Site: brandenburg
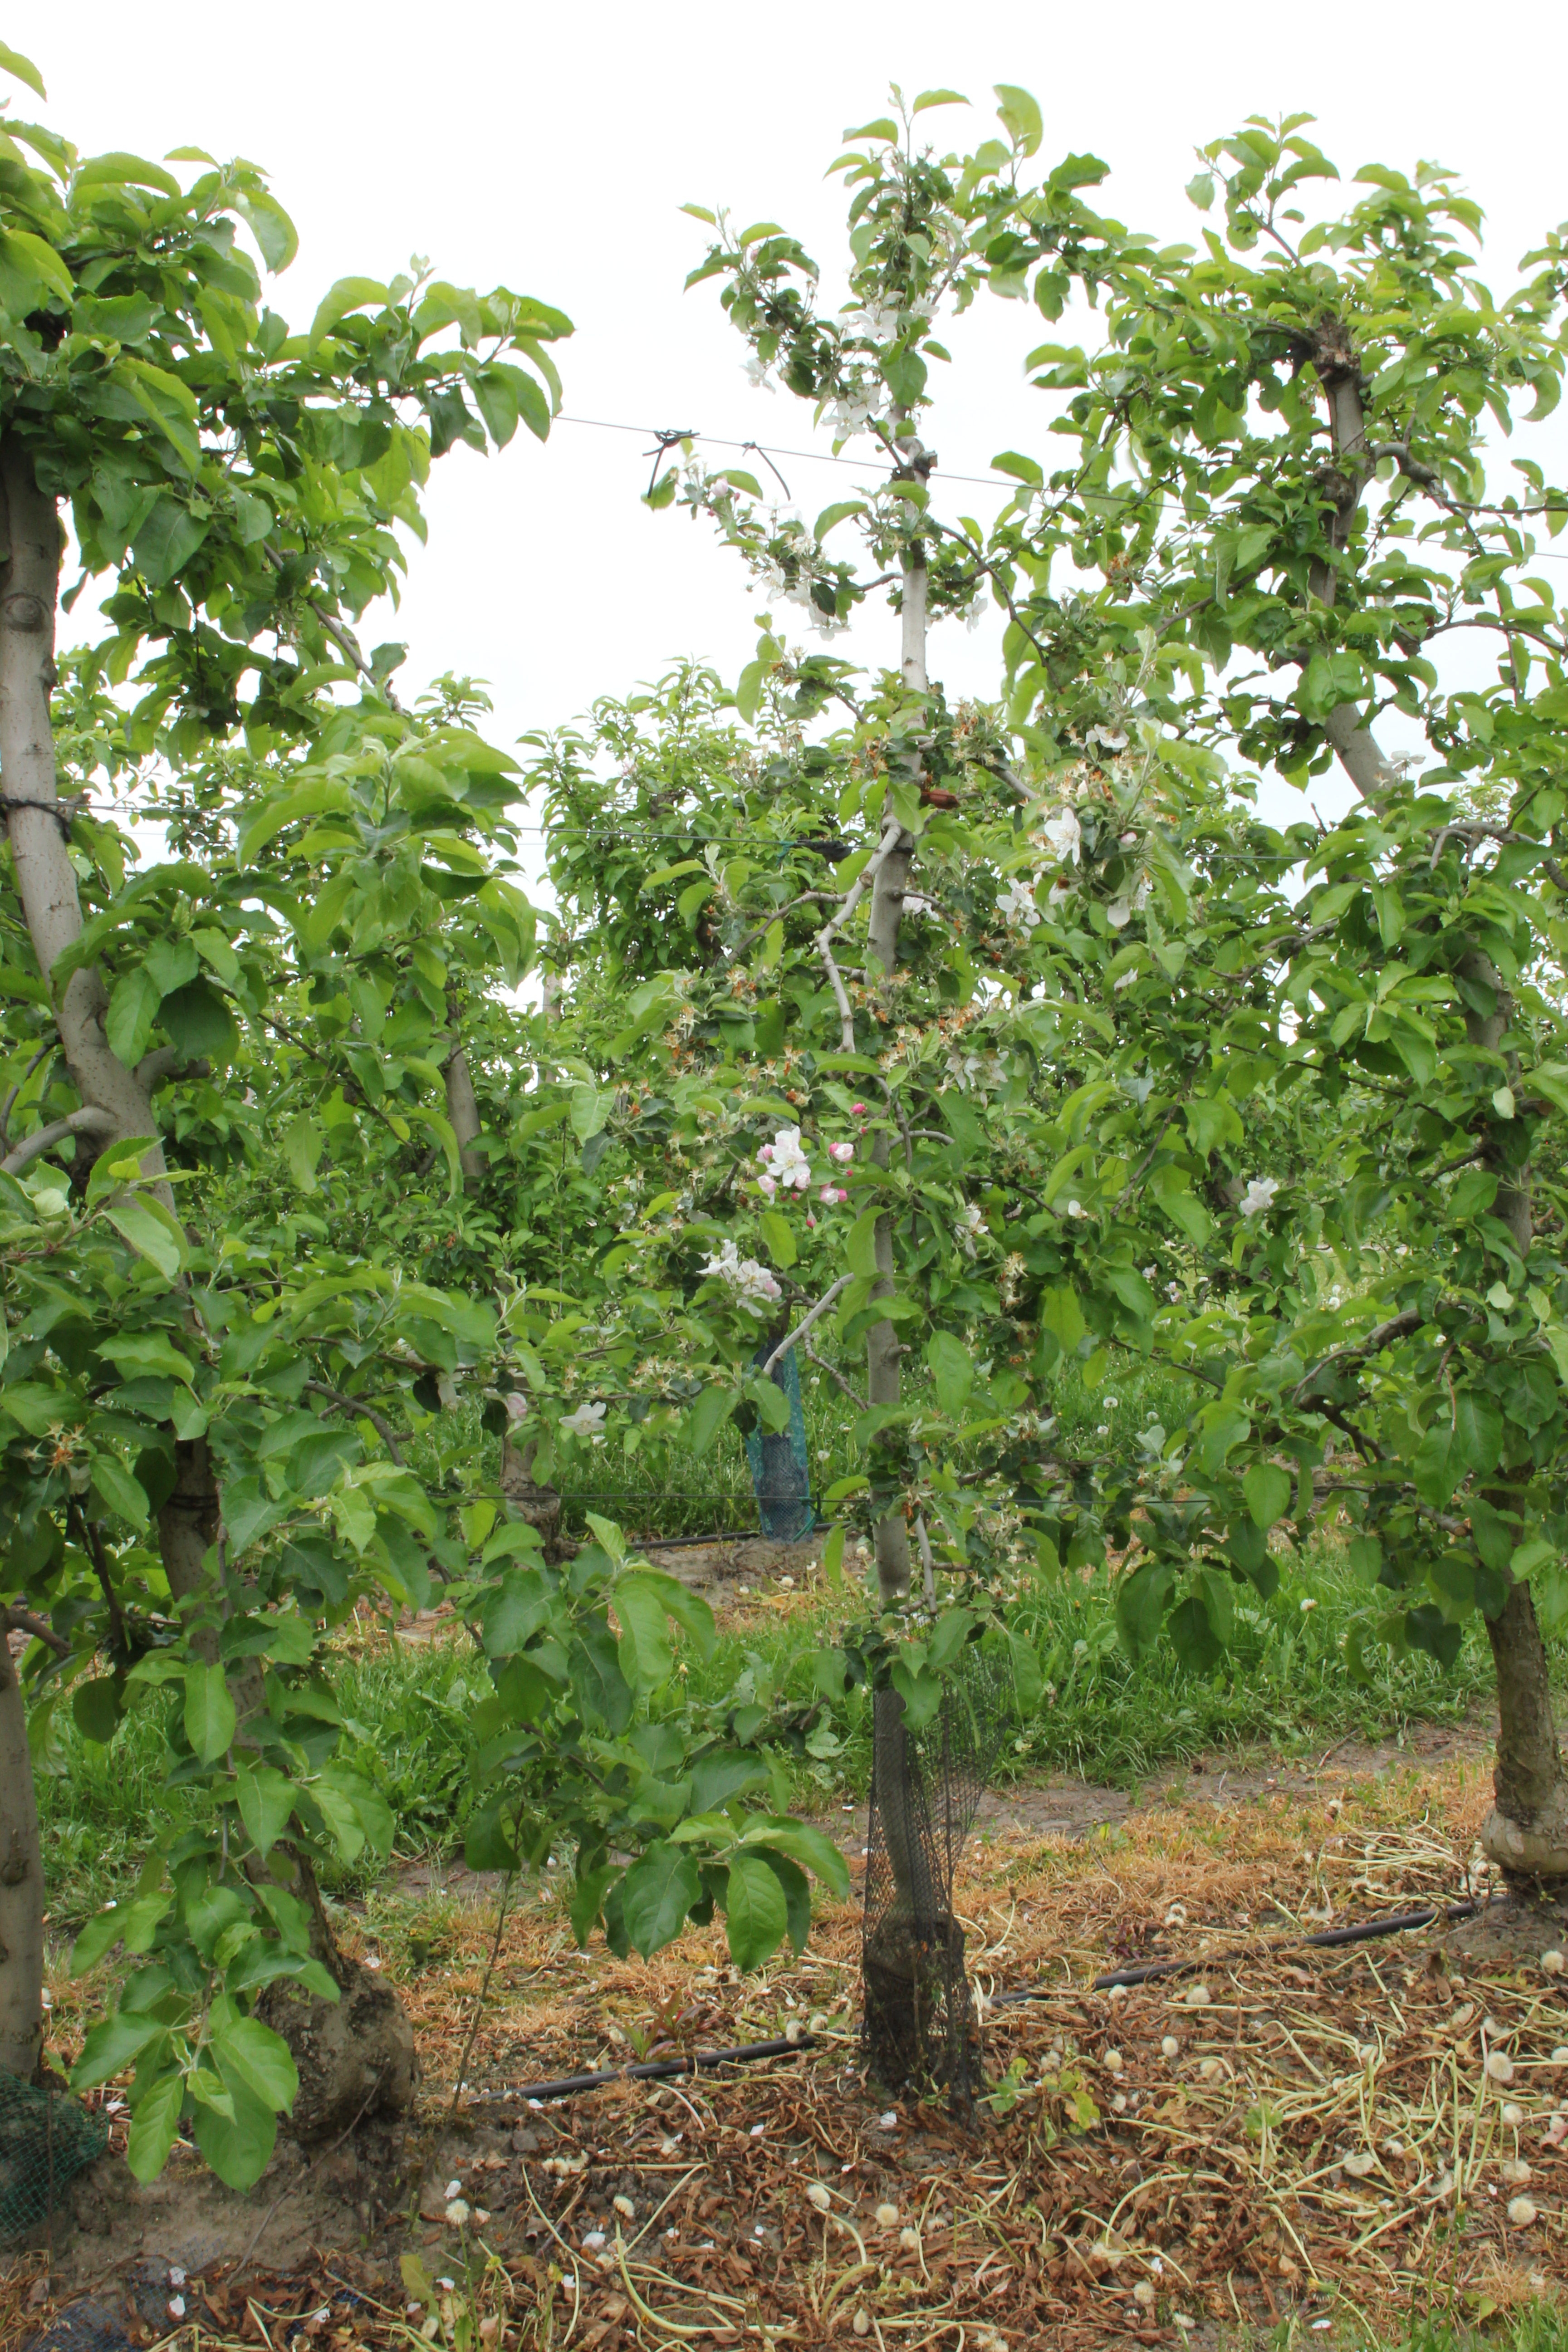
Growth stage (BBCH 67): Flowering